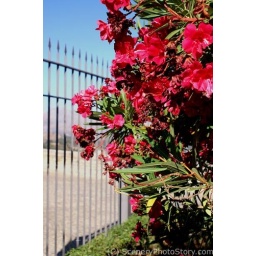
Bright colours against a clear sky with a high garden fence in the background.